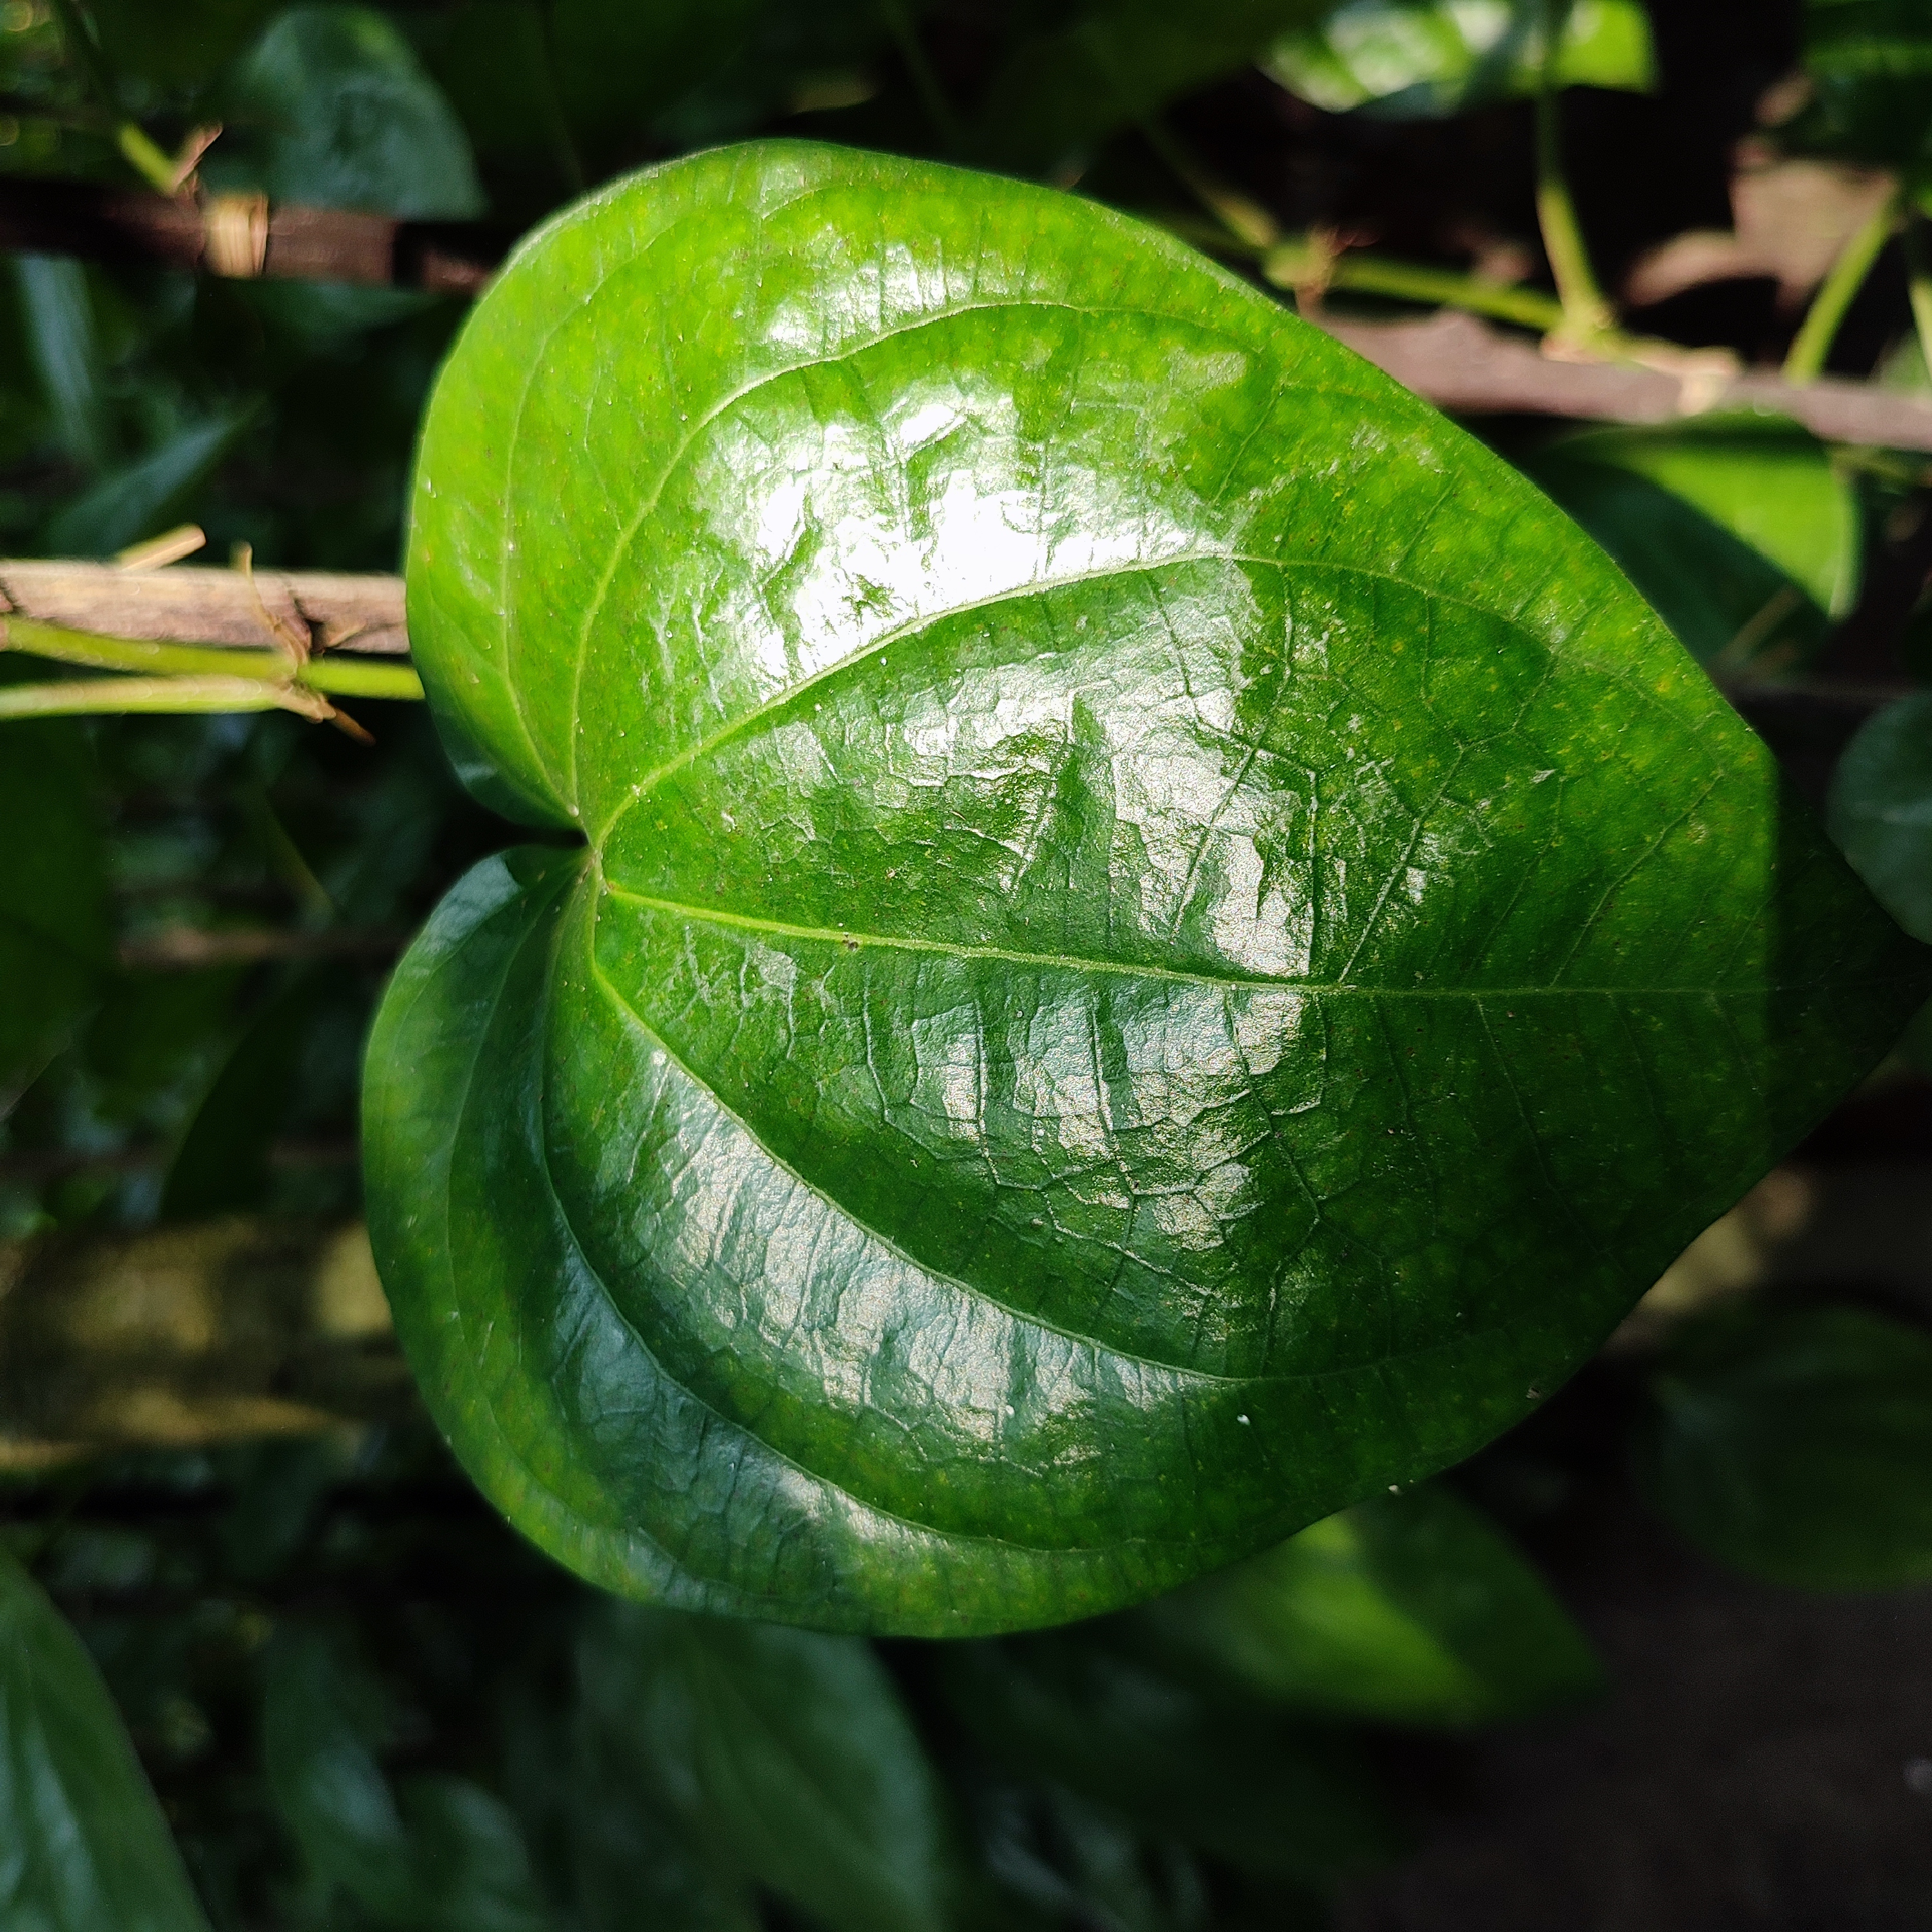
Label: Healthy_Leaf